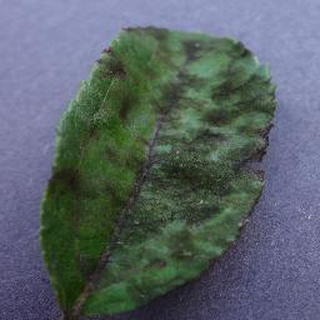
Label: apple_apple_scab